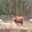
Label: cattle